Richmond Bridge, London

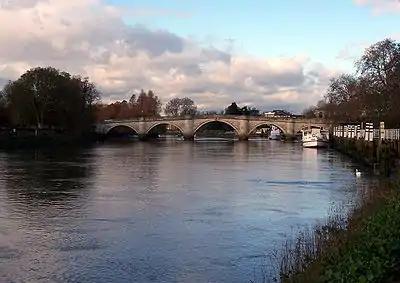
Richmond Bridge

The act specified that the bridge was to be built on the site of the existing ferry "or as much lower down the river as the Commission can settle". Local residents lobbied for it to be built at Water Lane, a short distance downstream from the ferry site. The approach to the river was relatively flat, avoiding the steep slope to the existing ferry pier on the Surrey bank. However, the Dowager Duchess of Newcastle refused to allow the approach road on the Middlesex bank to pass through her land at Twickenham Park, and the commission was forced to build on the site of the ferry, despite a steep 1 in 16 (6.25%) incline.